Carnaval de Oruro

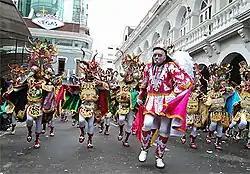
The Diablada, dance primeval, typical and main of Carnival of Oruro a Masterpiece of the Oral and Intangible Heritage of Humanity since 2001 in Bolivia ("Image: Fraternidad Artística y Cultural "La Diablada"".

Originally an indigenous festival, the celebration later was transformed to incorporate a Christian ritual around the Virgin of Socavón.